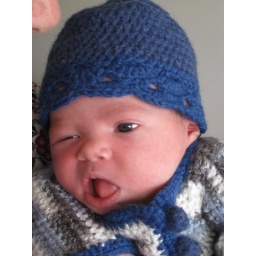
Alanna in her blue hat